Algodones Dunes

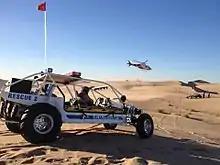
BLM Ranger EMS rescue vehicles and helicopter drill, Algodones Dunes ORV area

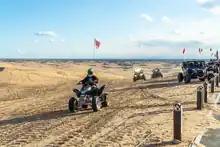
ATVs at Algodones Dunes

Environmental protection groups (notably the Center for Biological Diversity) and off-highway vehicle advocacy groups (notably the American Sand Association) have filed numerous petitions and lawsuits to either restrict or re-open vehicular access to the dunes. Most of the dunes located north of State Route 78 are off-limits to vehicular traffic due to designation as the North Algodones Dunes Wilderness. The federal government protected these in the early 1980s and closed them to vehicles as part of the 1994 California Desert Protection Act (Public Law 103-433). Much of the area south of this road remains open for off-highway vehicle use, though a lawsuit in 2000 closed over to vehicular access, leaving about 40% of the recreation area open to vehicles. In 2014, a significant portion (approximately 40,000 acres) of this area was re-opened for vehicular use. It is the largest sand dunes open to off-highway vehicle use in the United States. The site's large sand dunes are a preferred terrain for many off-road vehicle owners. Motorcycles, sandrails, ATVs, and 4-wheel-drive vehicles are commonly driven across the dunes. Open camping is permitted, and on major winter holidays, as many as 150,000 people can visit in a single weekend. These recreationalists bring an economic boom during the cooler months to the nearby towns of Brawley, California, Yuma, Arizona and El Centro, California.